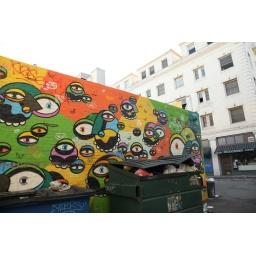
Love the juxtaposition of color against the white building